Jeff Rouse (musician)

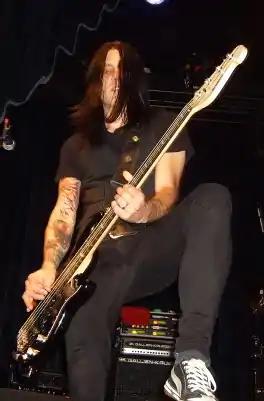
Rouse performing with Loaded at The Assembly, Leamington Spa in 2009

In 2002, Rouse was added to the new lineup of Loaded, the group formed by former Guns N' Roses bassist Duff McKagan, touring in support of debut album "Dark Days". In January 2002, Loaded announced a string of dates in the US and Japan. During one of the shows, in Los Angeles, Loaded were joined onstage by The Cult duo Billy Duffy and Matt Sorum, also formerly of Guns N' Roses. After the tour of Japan, Rouse left Loaded to rejoin Alien Crime Syndicate along with Mike Squires. Following the formation of Velvet Revolver, Loaded went on a semi-hiatus with the band playing a few shows each year with both Rouse and Squires returning to the group.